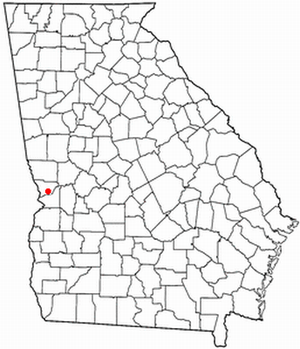
Fort Benning est une base de l'US Army située au sud-ouest de la ville de Columbus dans les comtés de Muscogee et de Chattahoochee en Géorgie et dans le comté de Russell en Alabama. Elle fait partie de la région métropolitaine de Columbus.